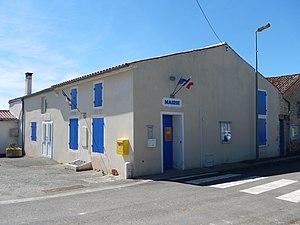
La mairie de Saint-Laurent-de-la-Barrière.
Saint-Laurent-de-la-Barrière est une ancienne commune du sud-ouest de la France située dans le département de la Charente-Maritime. Ses habitants sont appelés les Saint-Laurentais et les Saint-Laurentaises.